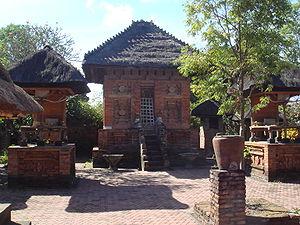
Le royaume de Bali est une succession de royaumes hindous-bouddhistes ayant eu, au fil de l'Histoire, le contrôle de tout ou partie de l'île de Bali dans les petites îles de la Sonde en Indonésie.
L'histoire de Bali couvre une période s'étendant du Paléolithique à nos jours. Elle est nécessairement liée à celle des îles voisines et plus généralement, de l'archipel indonésien. En particulier, Bali a une histoire commune avec l'Est de Java au moins à partir du XIᵉ siècle, avec l'avènement du roi Airlangga dont le père, le prince Udayana, était balinais, jusqu'à 1770, date à laquelle le dernier prince de Blambangan, vassal des rois balinais, se convertit à l'islam sous la pression des Hollandais de la VOC, qui souhaitait soustraire l'est de Java à l'influence balinaise.